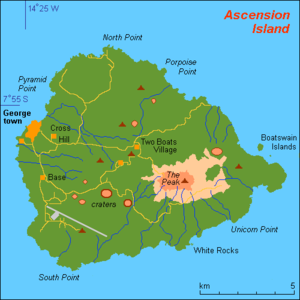
Georgetown est la capitale de l'île de l'Ascension, partie composante du territoire britannique d'outre-mer de Sainte-Hélène, Ascension et Tristan da Cunha. Elle est peuplée d'un peu plus de 500 habitants et est située à l'ouest de l'île.